Monte Pittman

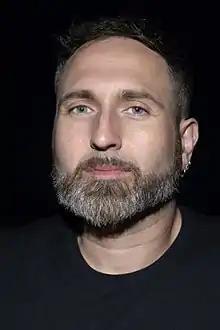
Pittman in 2018

Monte Lee Pittman (born November 19, 1975) is an American musician and studio musician based in Los Angeles, known largely as Madonna's long-time guitarist and for playing for heavy metal band Prong. He has also worked as a solo artist.